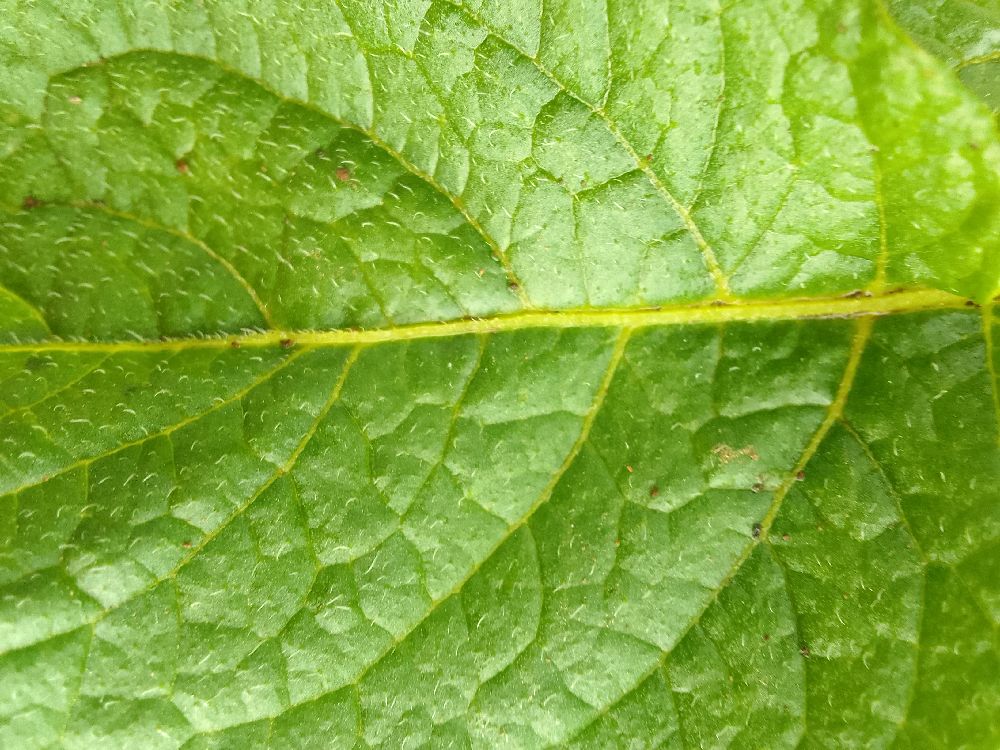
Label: Healthy